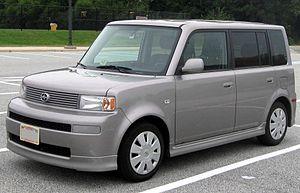
Scion était une marque d'automobiles japonaises, fondée ex nihilo en 2003 par le groupe automobile Toyota et disparue en 2016. La marque Scion n'était présente que sur le marché des États-Unis et au Canada, et visait une clientèle jeune.